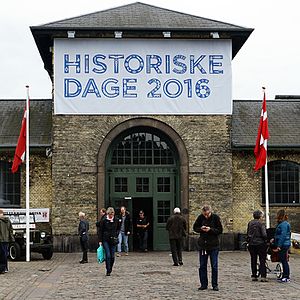
Historiske Dage
Indgangen til "Historiske Dage 2016" i Øksnehallen.
Historiefestivalen Historiske Dage 2016 (april 2016) - indgang til historiefestivalen i Øksnehallen i København, Danmark
Historiske Dage er en historisk festival og messe, der afholdes årligt i marts eller april i Øksnehallen i København.